Joe Guyon

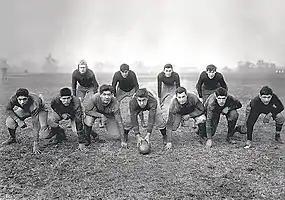
Guyon with the 1912 Carlisle Indians

Guyon attended and played college football at the Carlisle Indian Industrial School from 1912 to 1913 under head coach Pop Warner. Sportswriters often tried to call him "Injun Joe" after the character in "The Adventures of Tom Sawyer", but it never much caught on outside the press.